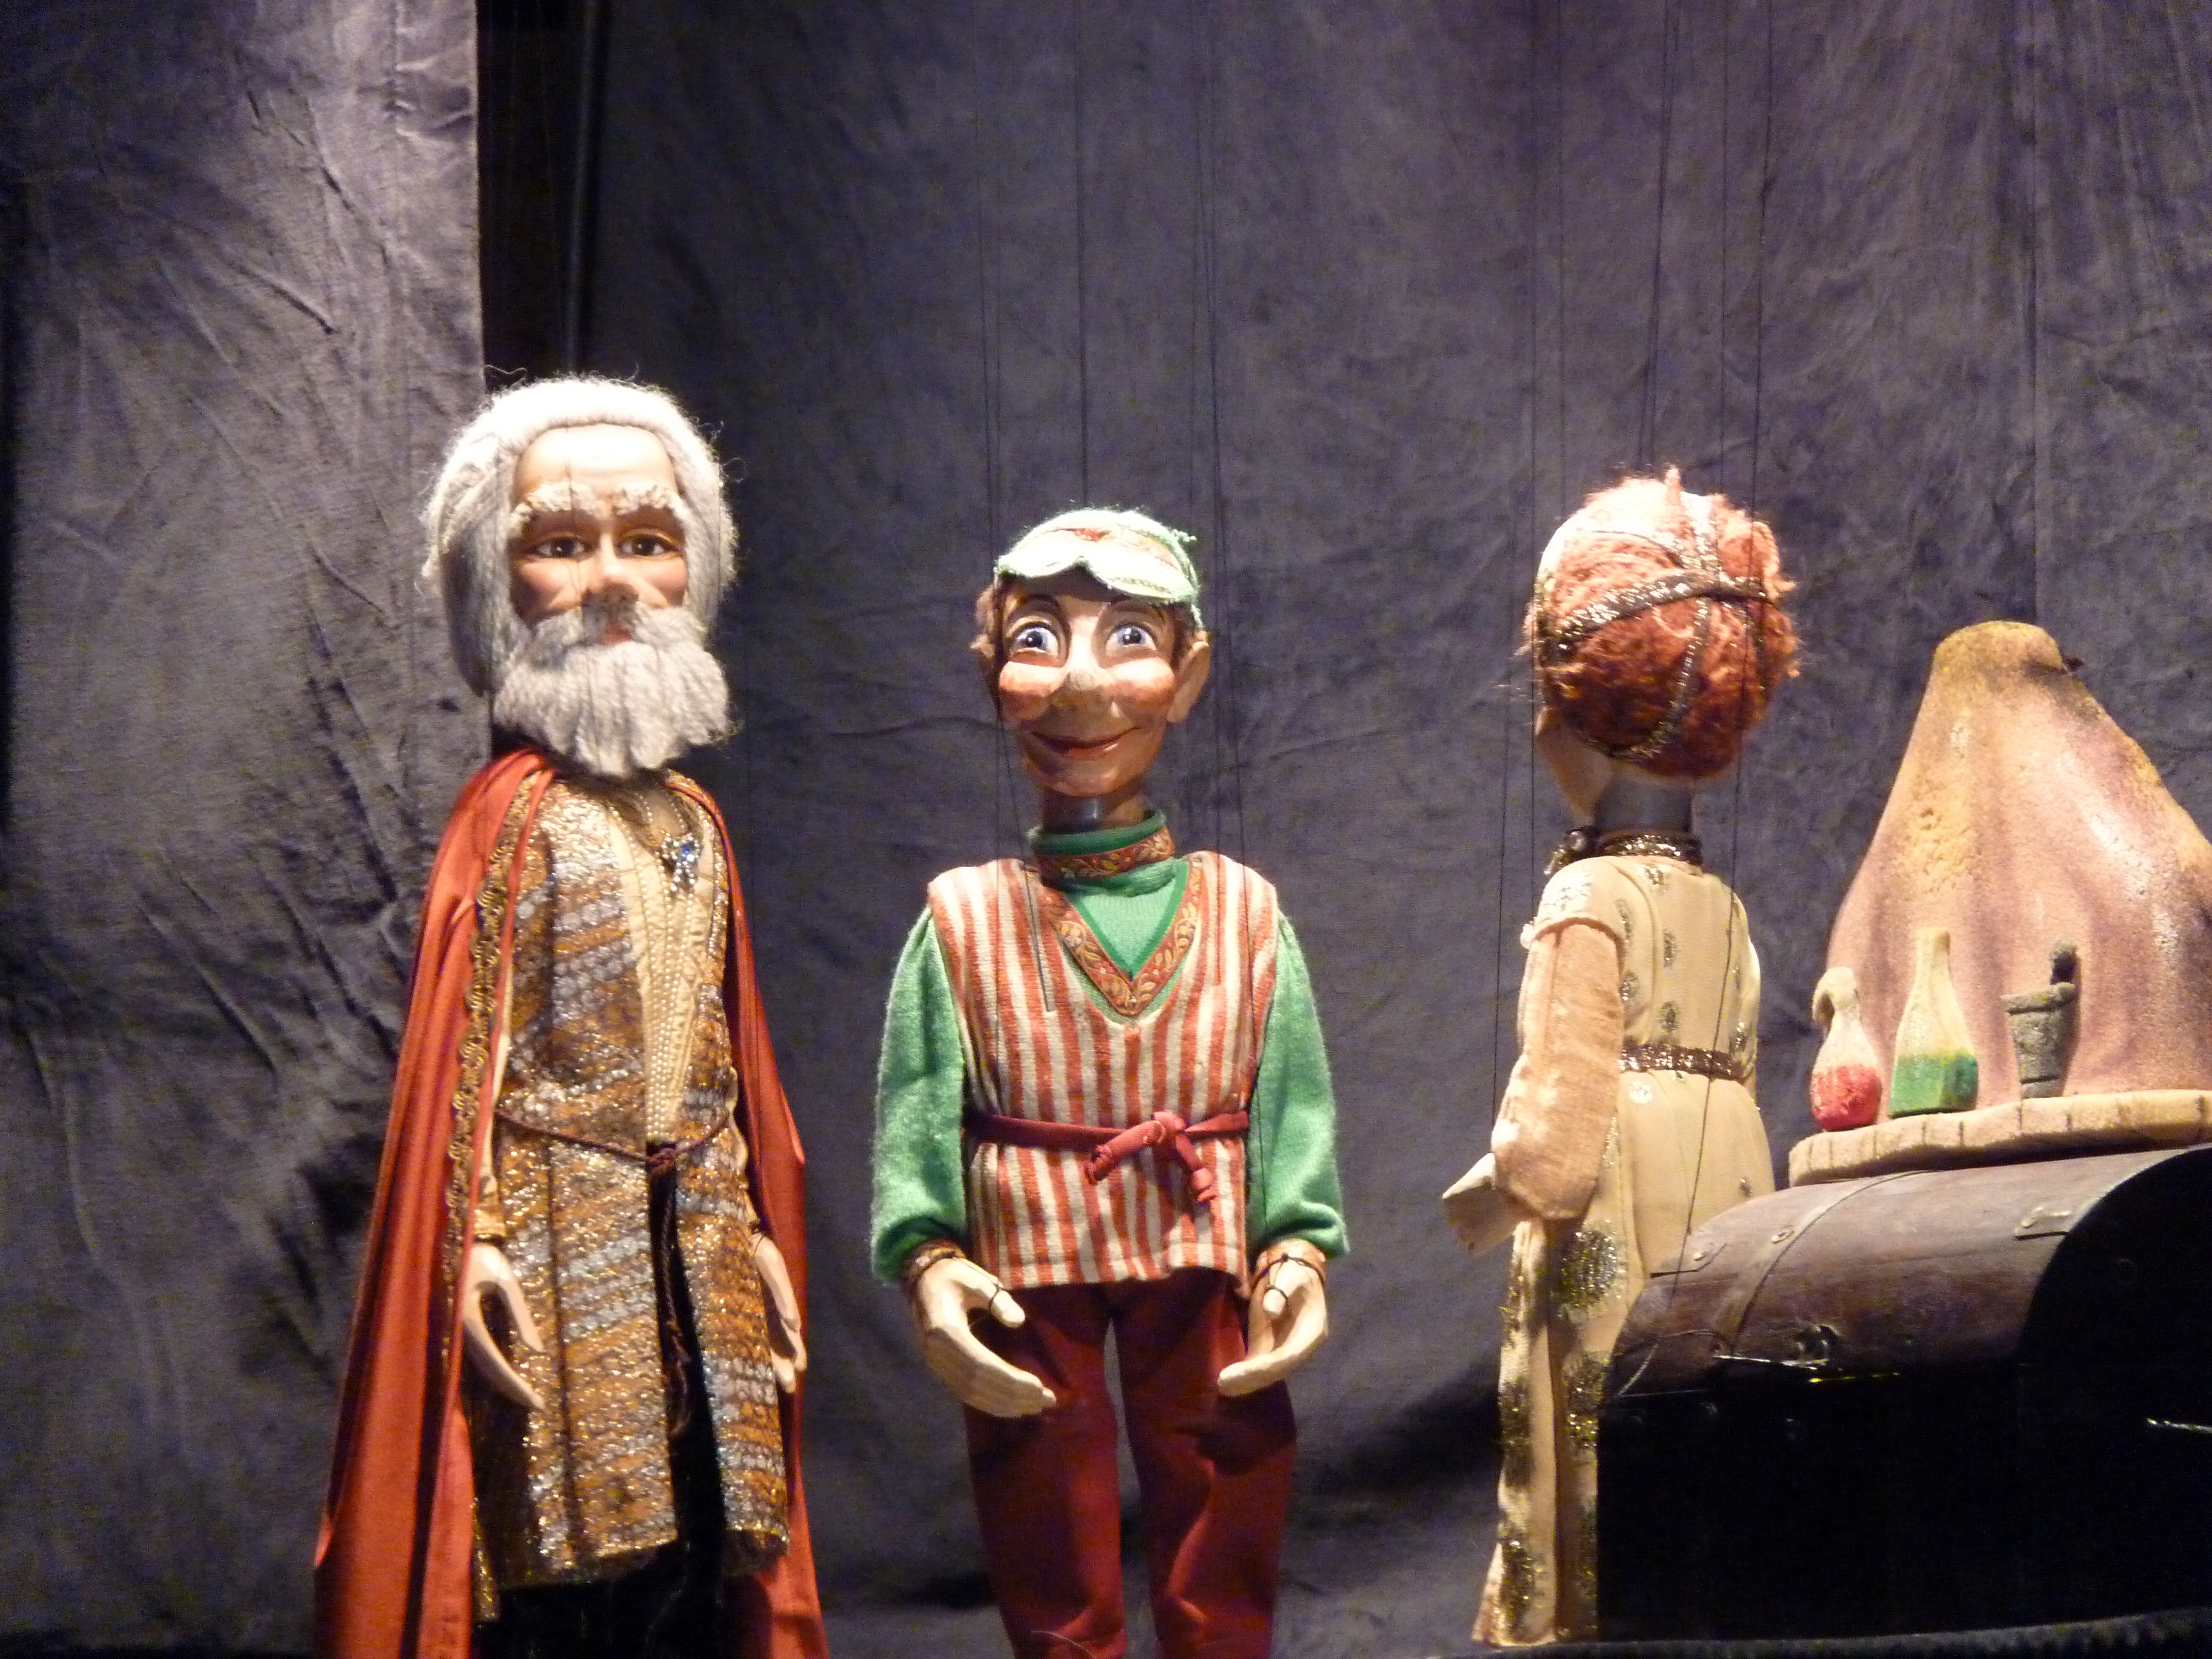
people, play, statue, show, religion, toy, puppet, fairy tale, theatre, art, king, temple, performance, theater, history, image, princess, tradition, middle ages, puppet theatre, ancient history, marionettes, kasperle